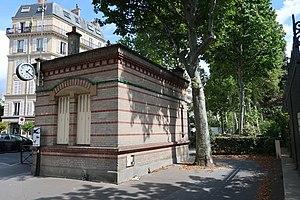
Octroi de Neuilly-sur-Seine, au croisement du boulevard Bineau et de la rue Parmentier (Hauts-de-Seine).
Le carrefour Bineau est une voie de circulation entre Levallois-Perret et Neuilly-sur-Seine, dans le département des Hauts-de-Seine.